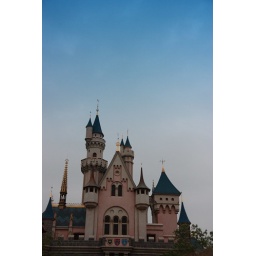
There is no such blue sky in HK!!!! this is the effect!